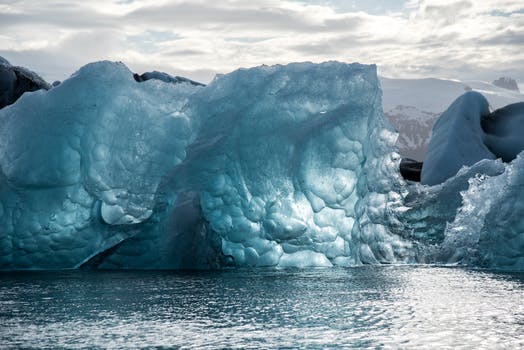
Label: No Watermark